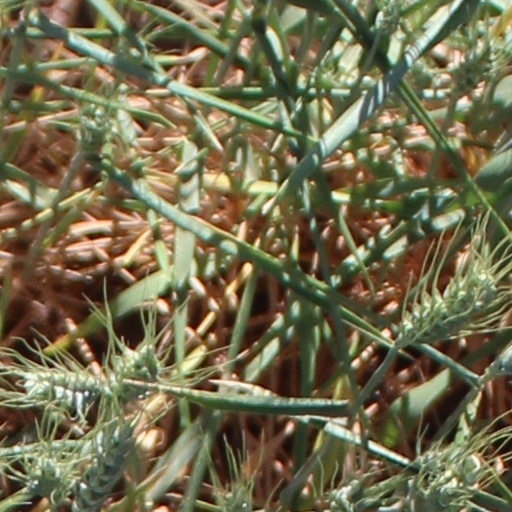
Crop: wheat